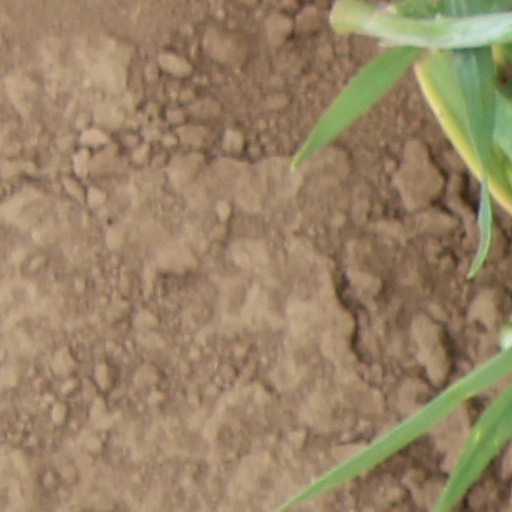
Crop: wheat